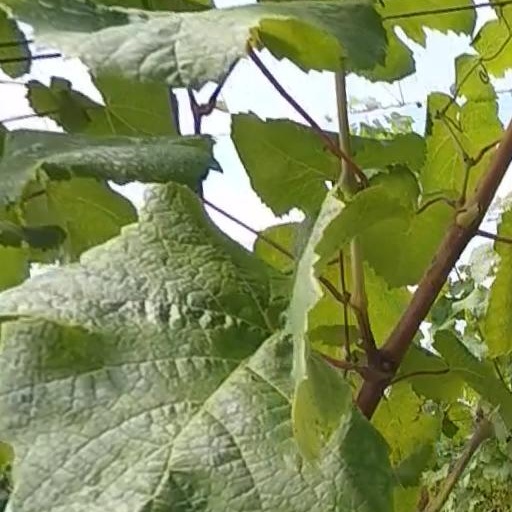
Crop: grape